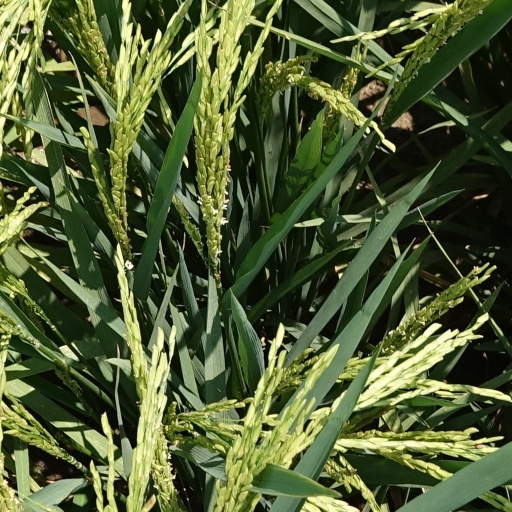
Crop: rice